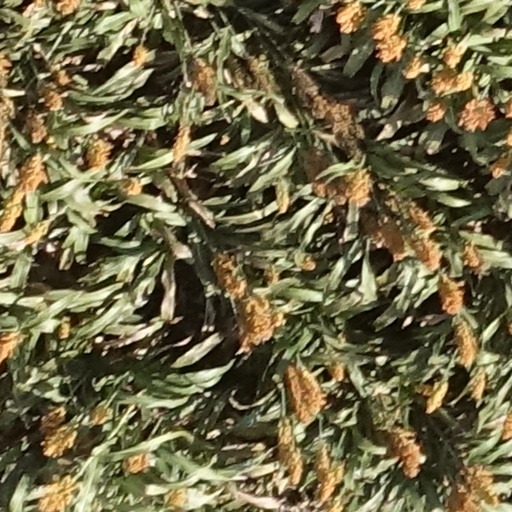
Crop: sorghum